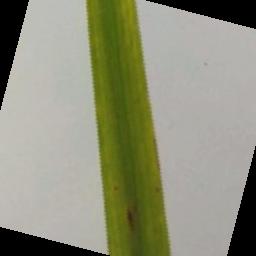
Label: Rice___Brown_Spot